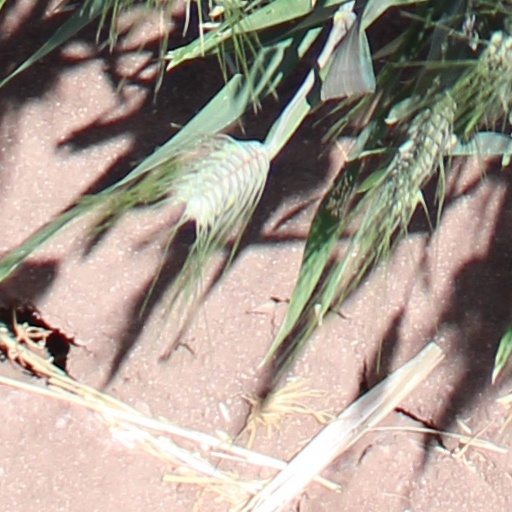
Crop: wheat